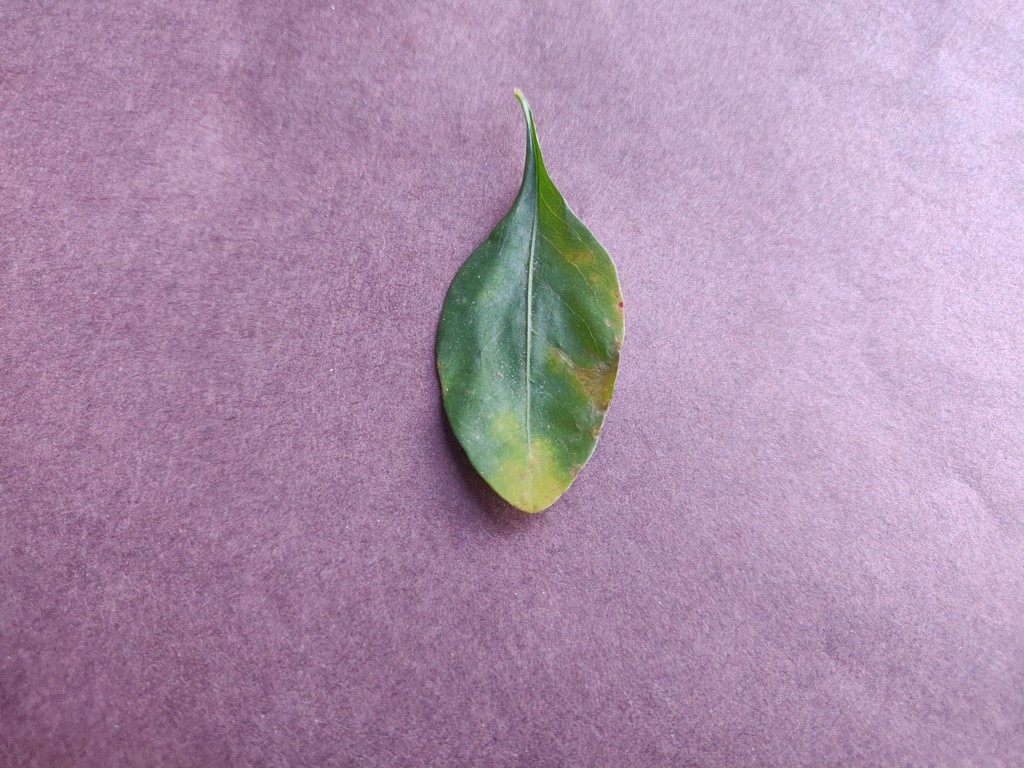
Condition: Unhealthy
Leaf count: single
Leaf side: front